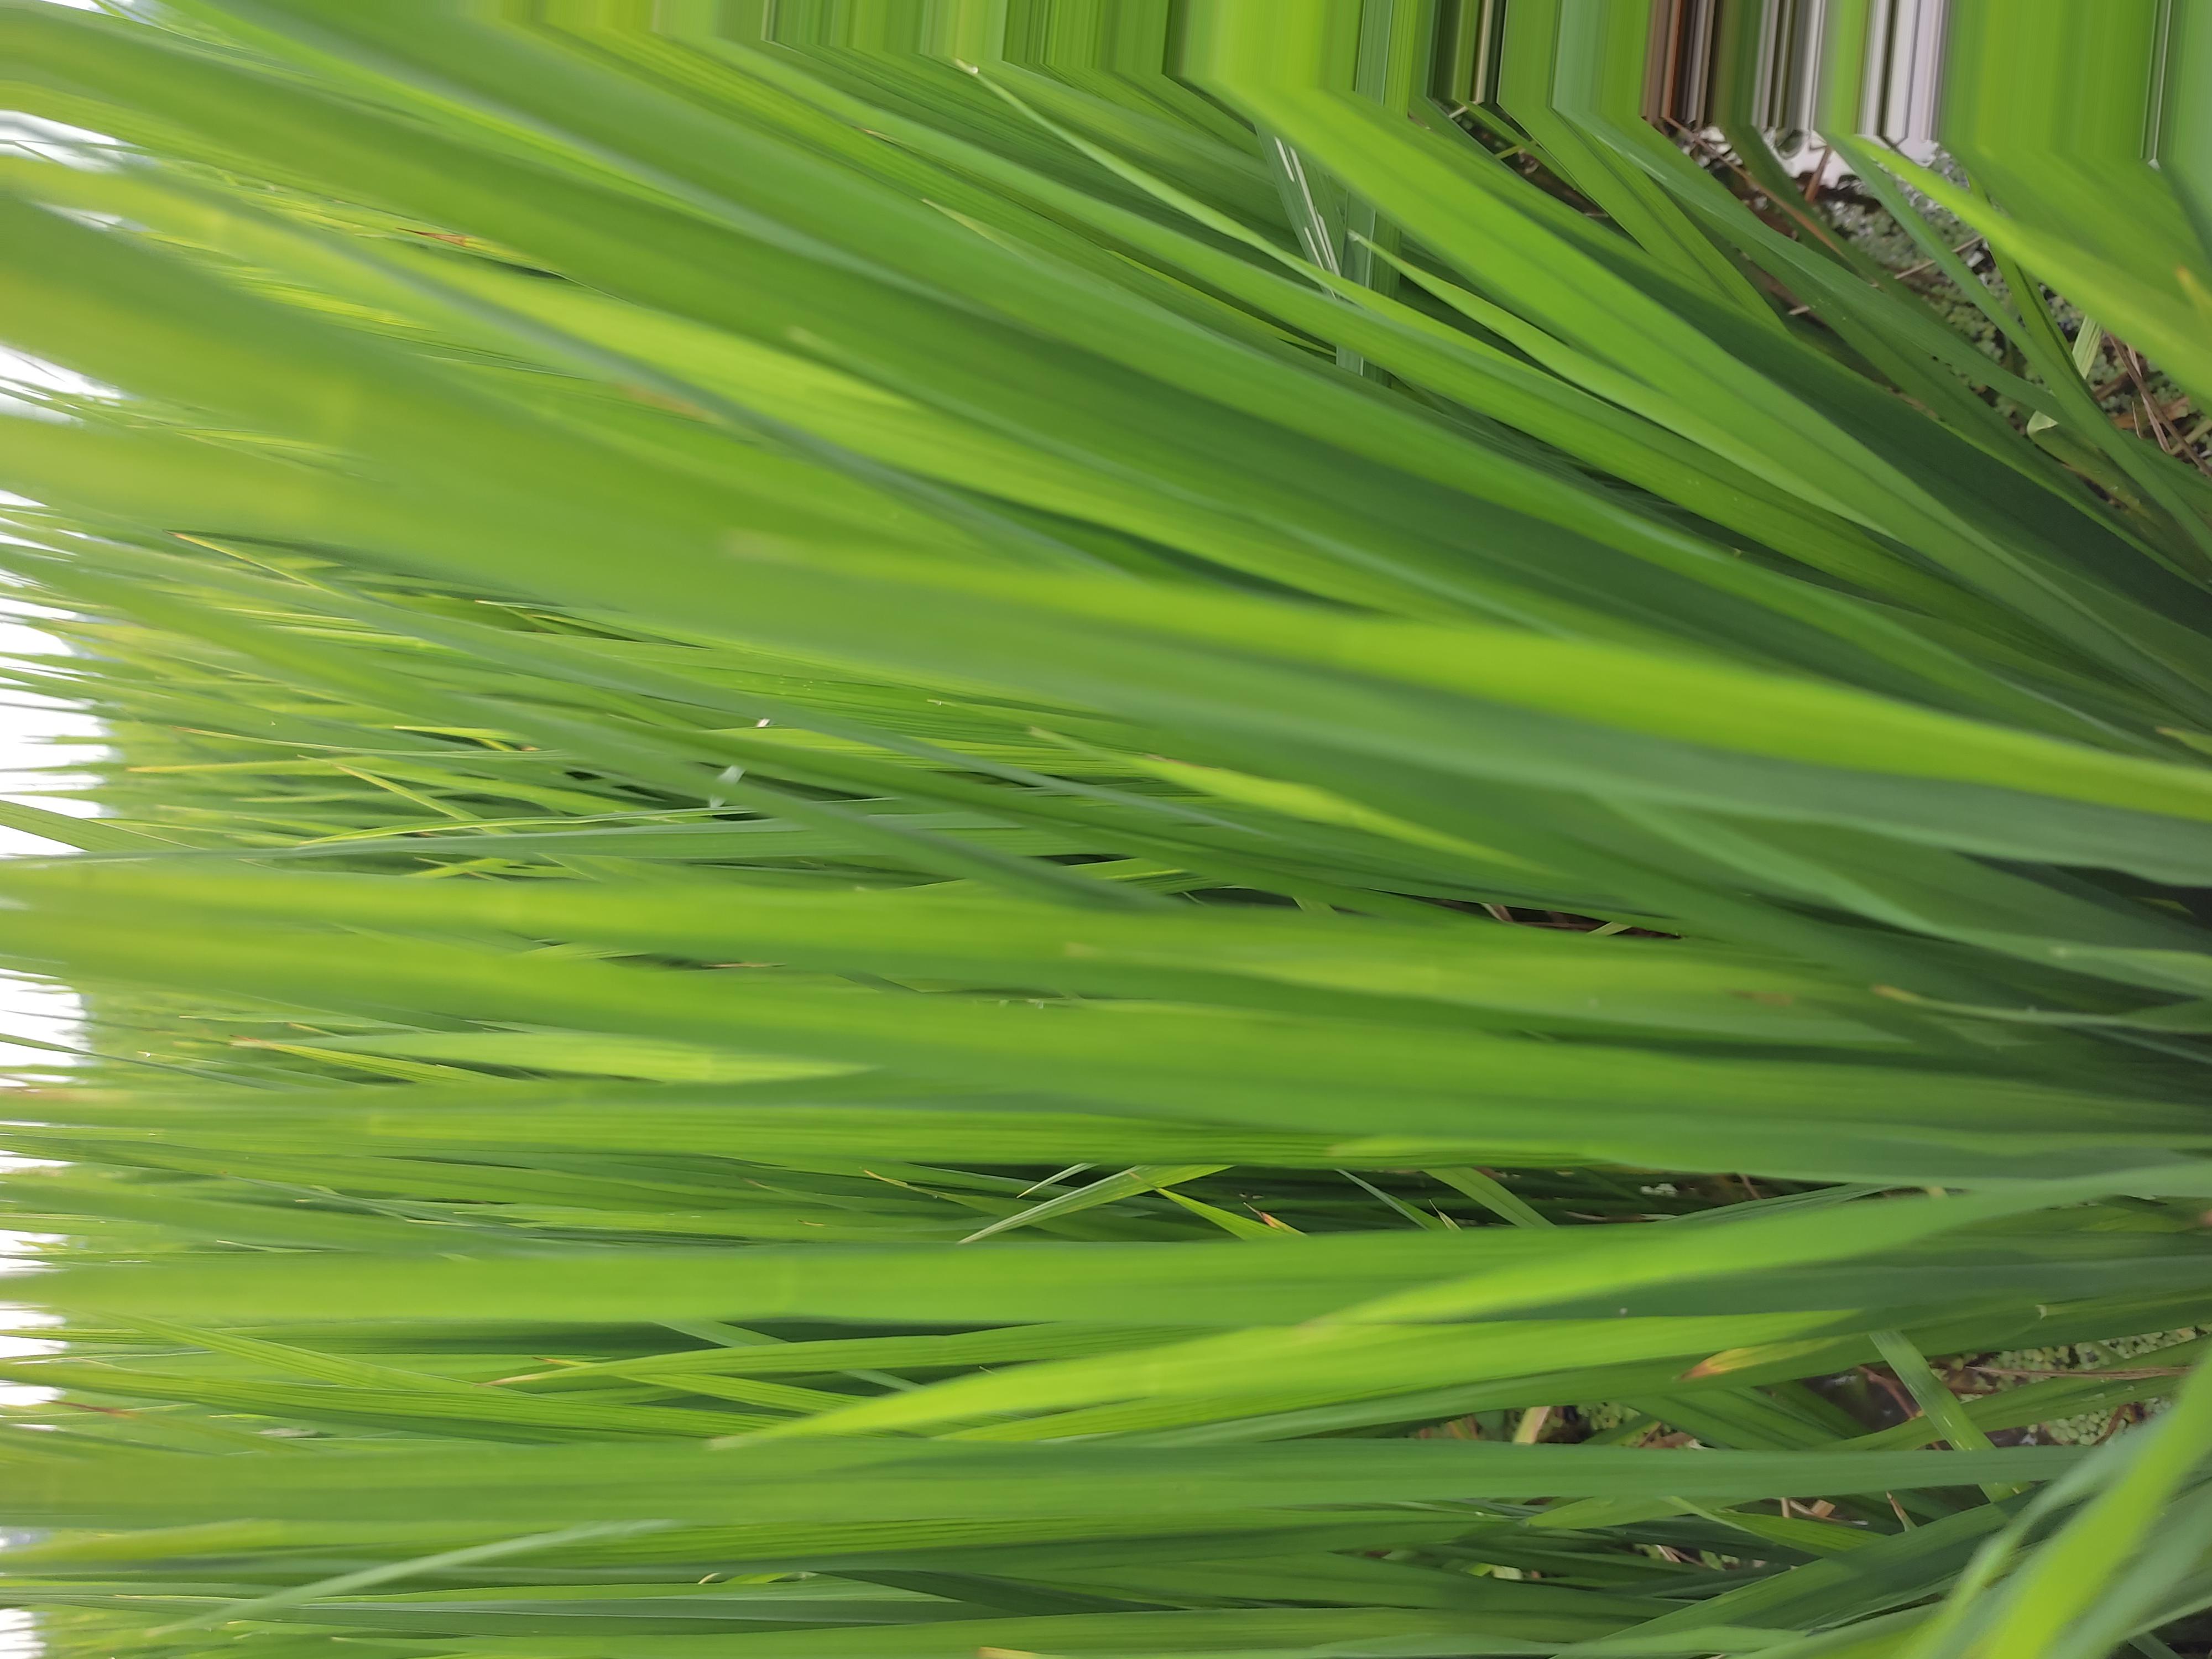
Nhãn: Healthy